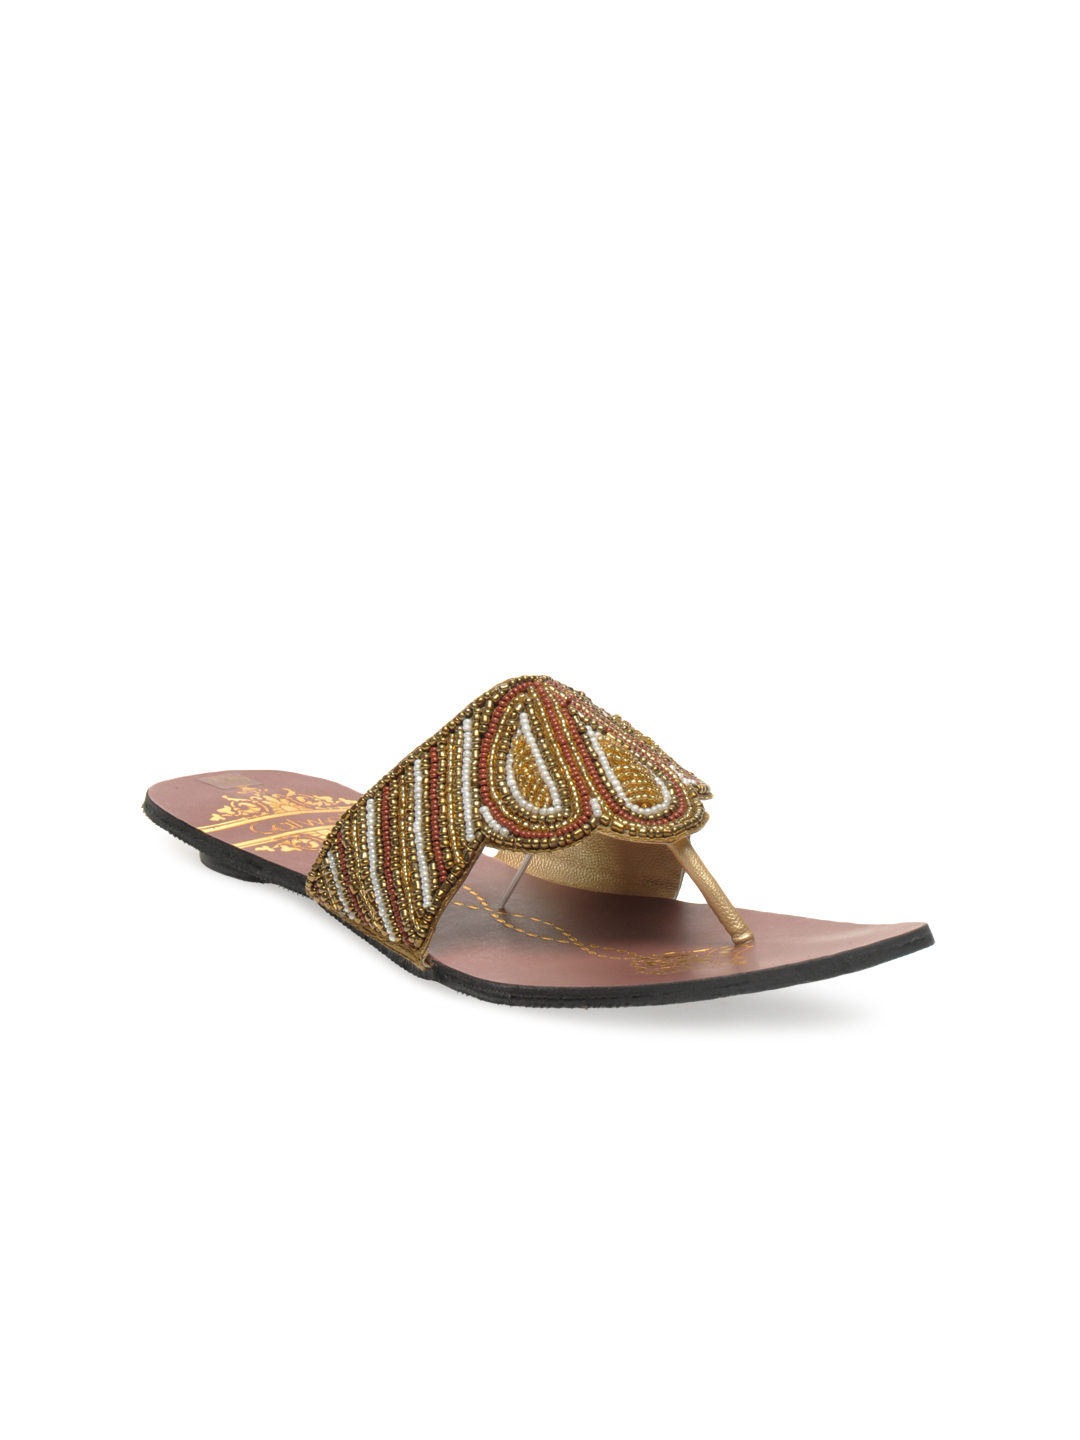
Catwalk Women Red Sandals
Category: Footwear / Shoes / Heels
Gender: Women
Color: Red
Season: Winter 2015
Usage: Casual